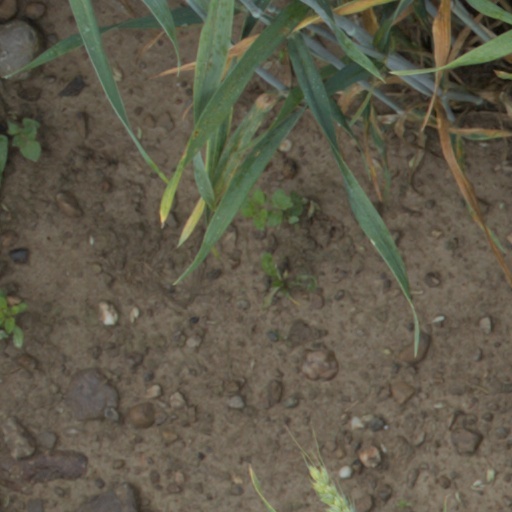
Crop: wheat